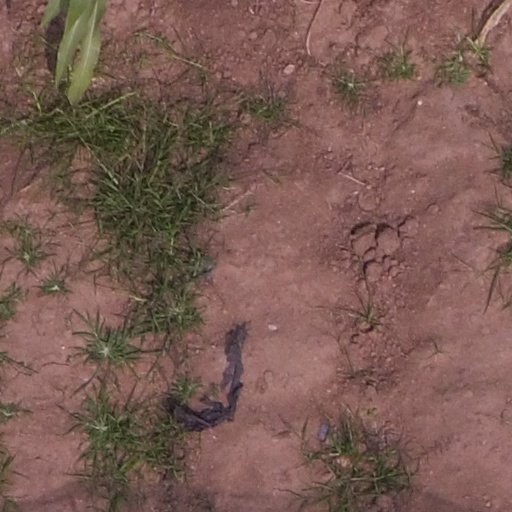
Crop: maize; corn